Merrill Mountain

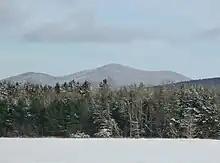
Merrill Mountain in winter

The mountain, located in the municipality of Frontenac, on the zec Louise-Gosford east of lac aux Araignées, is crossed by the Canada–United States border.